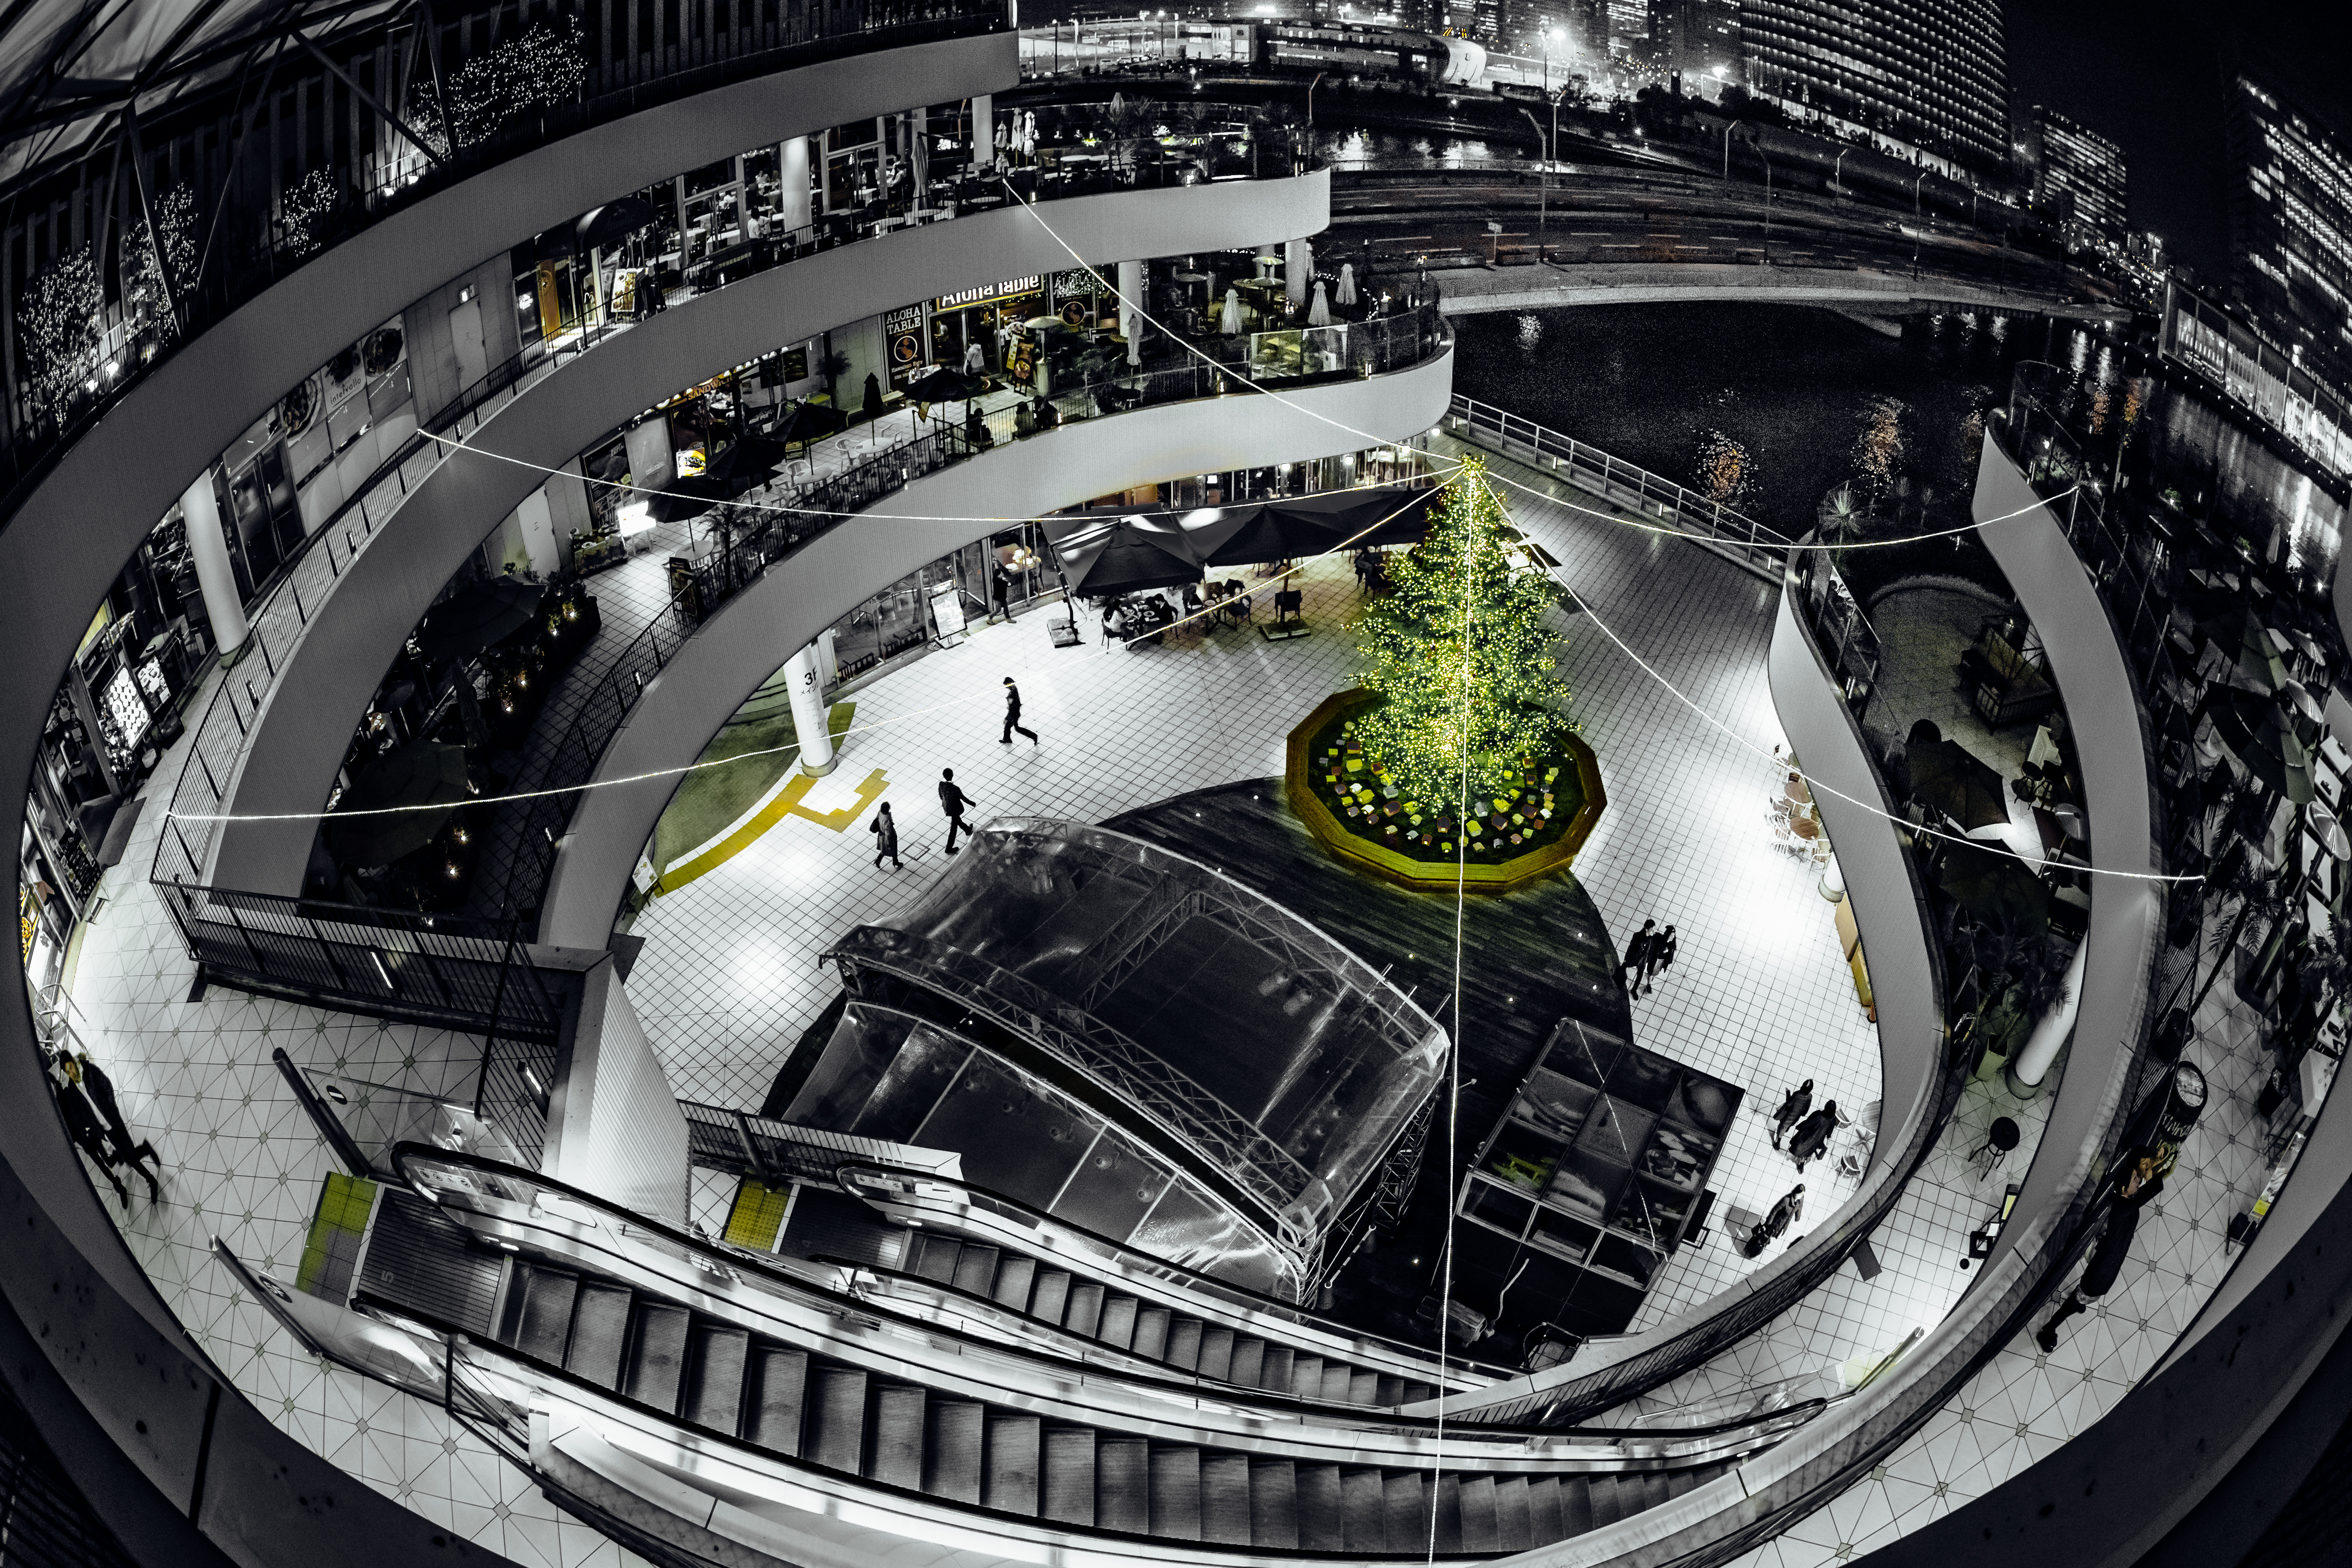
structure, car, photography, vehicle, japan, stadium, fisheye, yokohama, christmastree, ilce7m2, bayquarter, landoltring, fisheye lens, sport venue